Exmouth Gulf Station

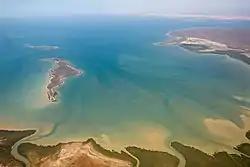
Gales Bay at the south end of Exmouth Gulf

Exmouth Gulf Station or Exmouth Station is a pastoral lease and sheep station located in the Gascoyne region of Western Australia, approximately south of Exmouth. Occupying an area of , the station occupies much of the eastern side of North West Cape; the eastern boundary of the station is the gulf, from which the station takes its name.